St. Peter's Church and Buildings

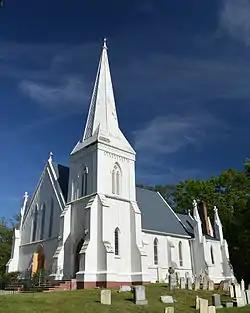

St. Peter's Episcopal Church is a historic church located at the corner of Main Street and DeVoe Avenue in the borough of Spotswood in Middlesex County, New Jersey, United States. It was built in 1854 and features Gothic Revival architecture as designed by architect Frank Wills. The church complex, listed as St. Peter's Church and Buildings, was added to the National Register of Historic Places on October 10, 1979, for its significance in architecture and religion. The listing also includes the parish house, built in 1888 and designed by architect C. K. Pursell, and the rectory, built in 1872.